Clement of Rome

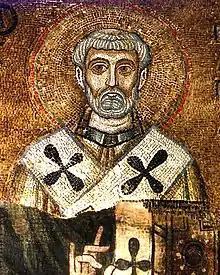
1000 portrayal at Saint Sophia's Cathedral, Kyiv

Clement of Rome (died ), also known as Pope Clement I, was the Bishop of Rome in the late first century. He is considered to be the first of the Apostolic Fathers of the Church.